Charles Darwin's education

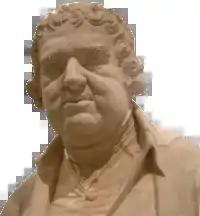
Erasmus Darwin, Charles Darwin's paternal grandfather, helped influence Darwin's later religious views.

A child of the early 19th century, Charles Robert Darwin grew up in a conservative era when repression of revolutionary Radicalism had displaced the 18th century Enlightenment. The Church of England dominated the English scientific establishment. The Church saw natural history as revealing God's underlying plan and as supporting the existing social hierarchy. It rejected Enlightenment philosophers such as David Hume who had argued for naturalism and against belief in God.